KQXL-FM

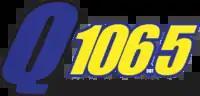
Logo under previous slogan

In addition to the R&B and Classic Soul featured as part of the format, KQXL carries two nationally syndicated shows: "The Rickey Smiley Morning Show" and "The D.L Hughley Show."